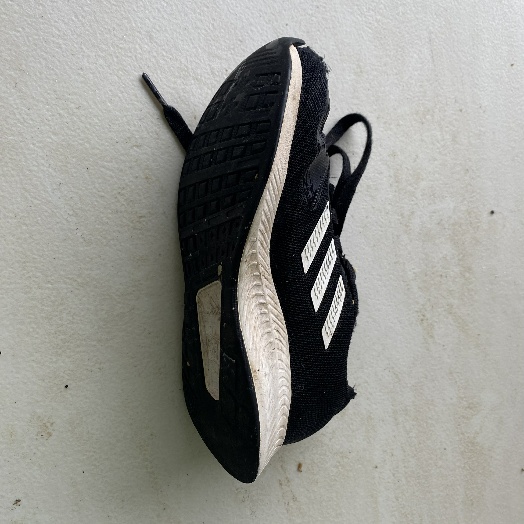
Label: Textile Trash